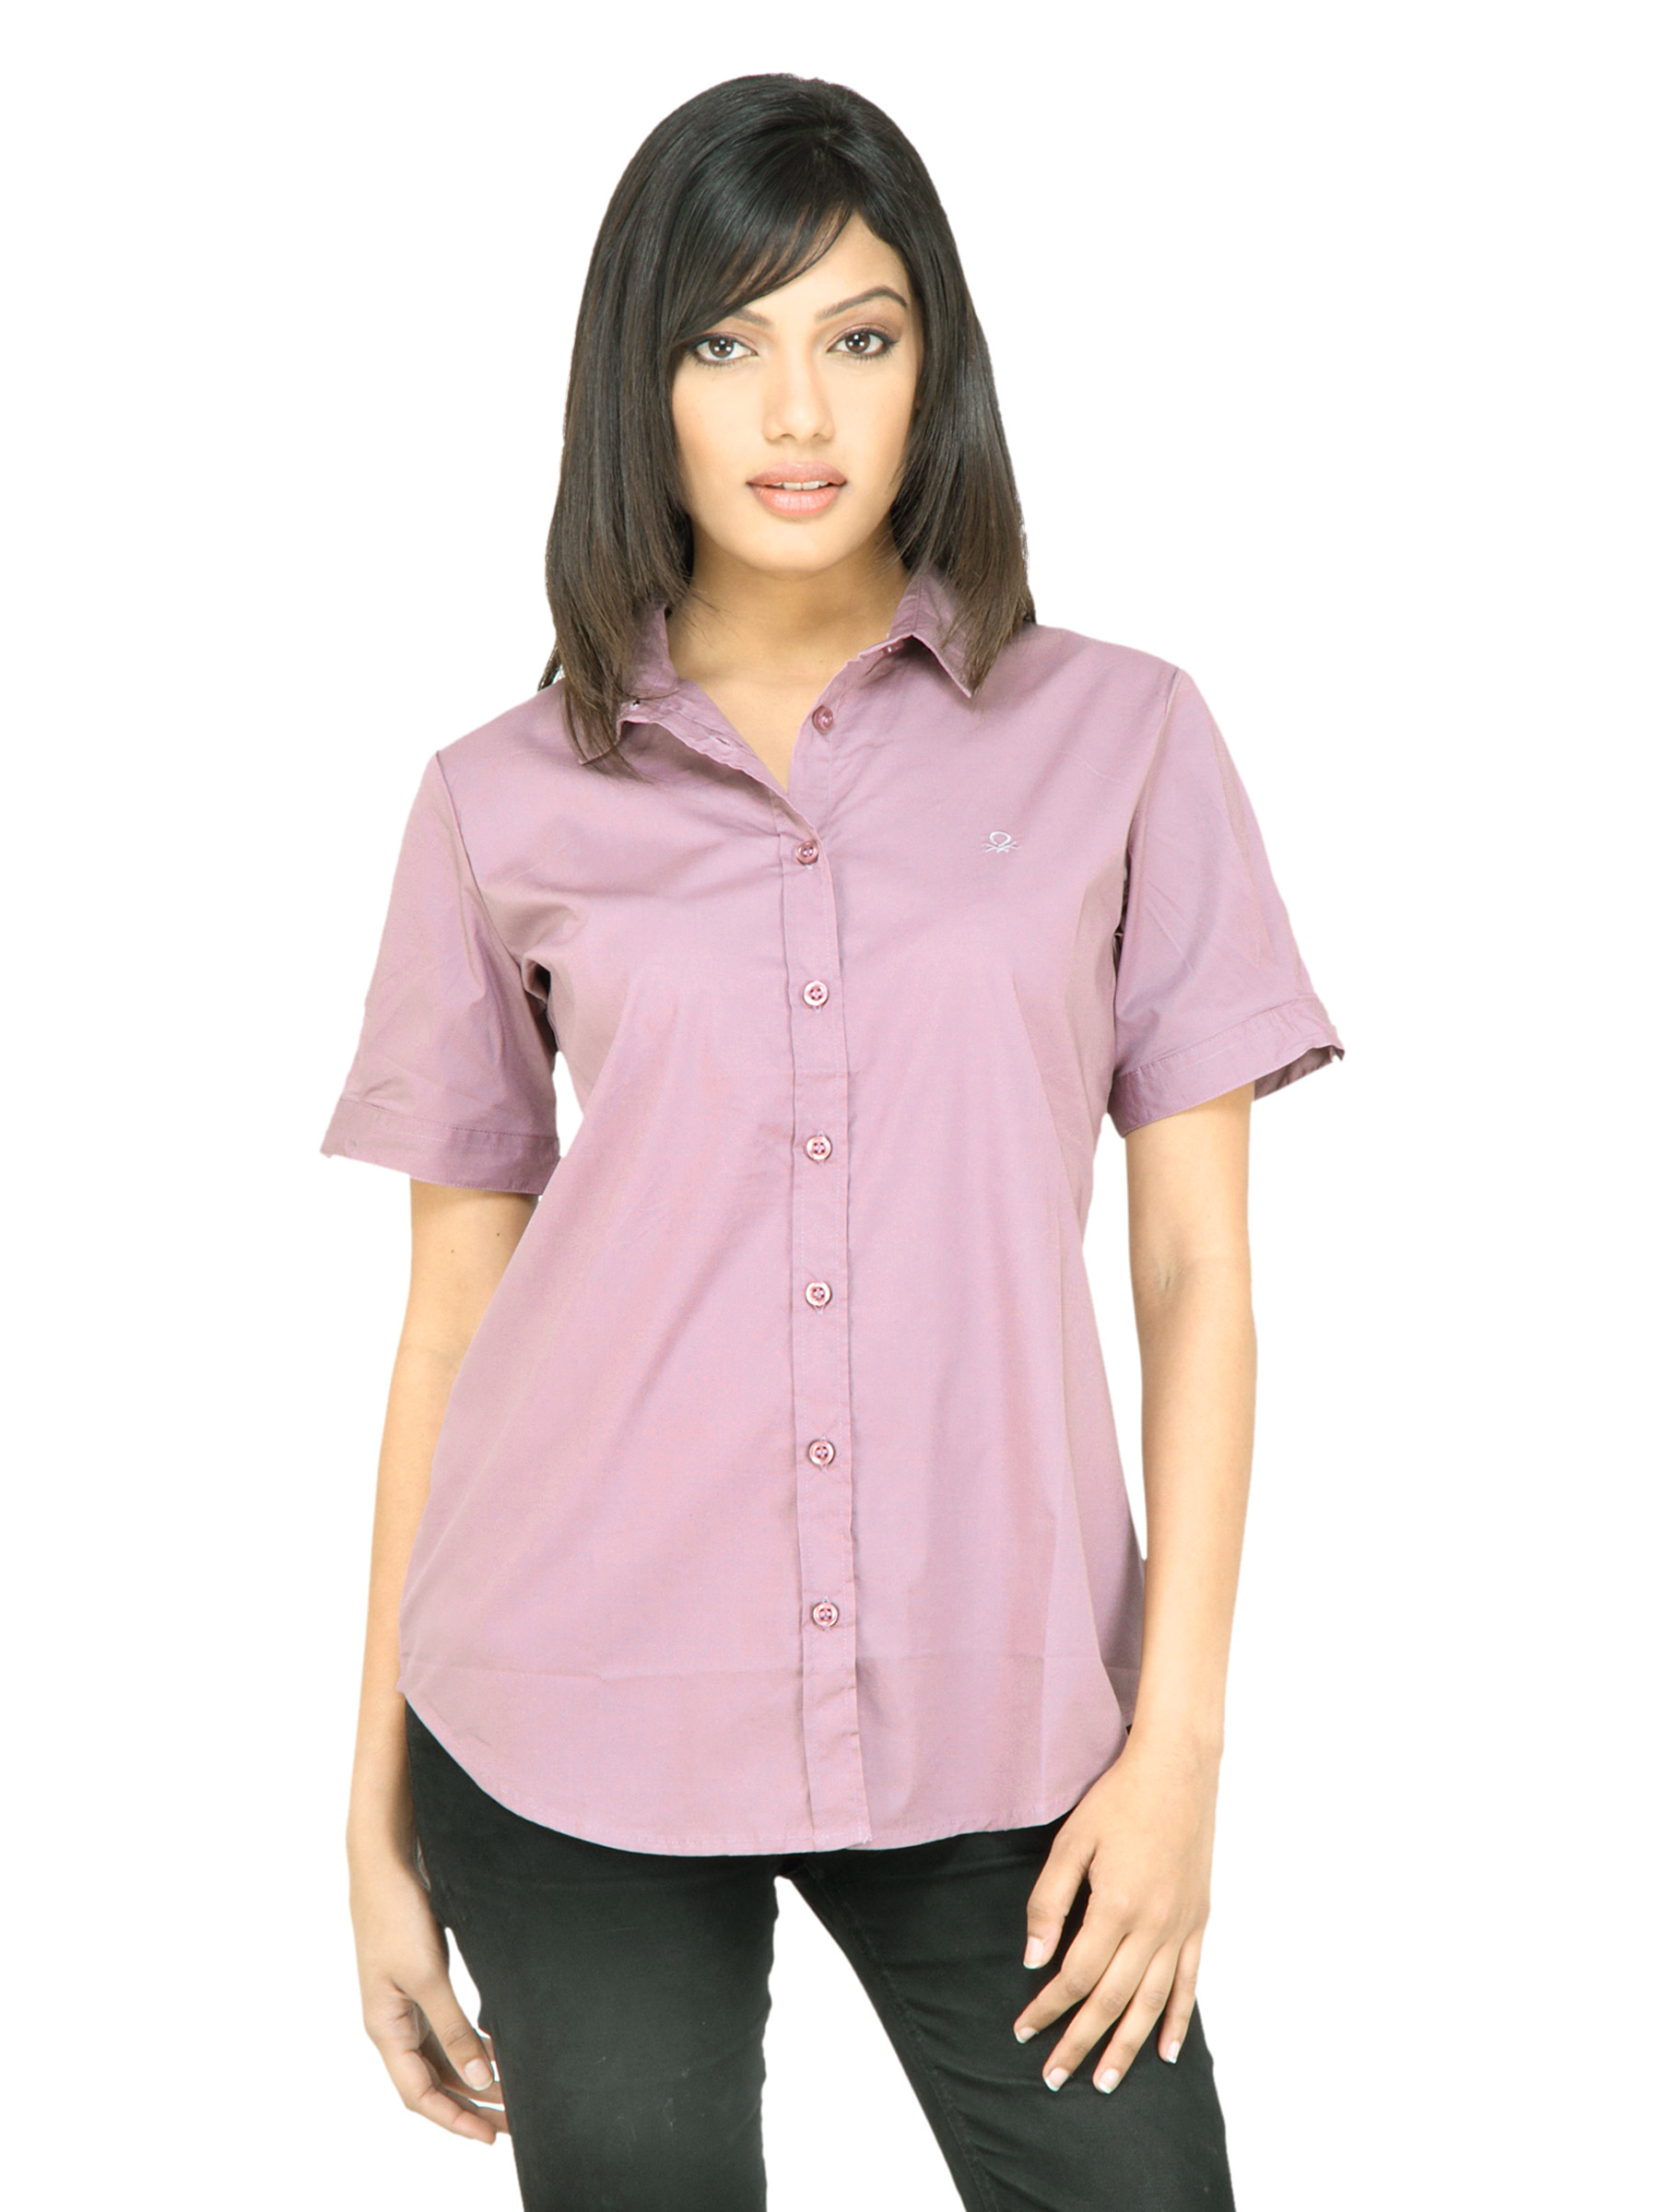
United Colors of Benetton Women Solid Lavender Shirt
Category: Apparel / Topwear / Shirts
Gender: Women
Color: Lavender
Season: Summer 2011
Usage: Casual